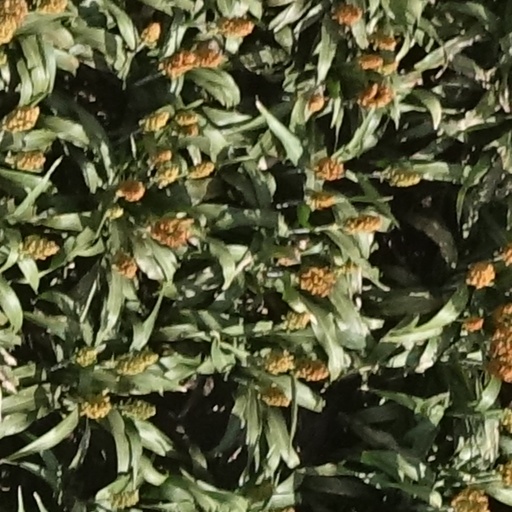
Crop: sorghum